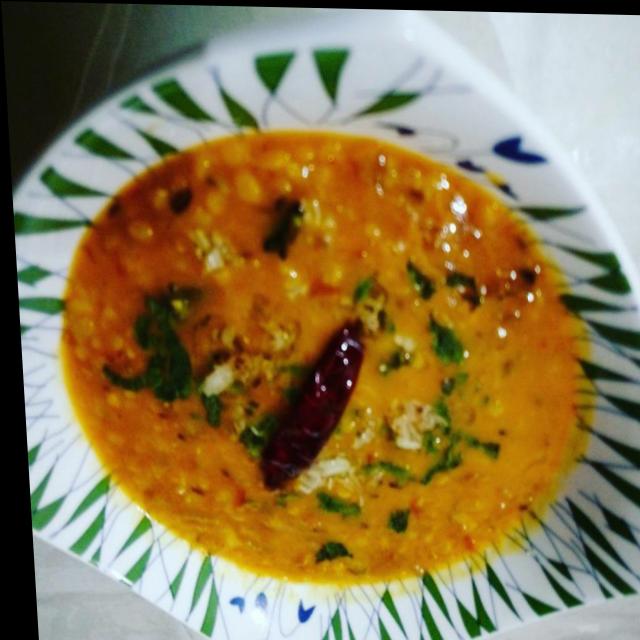
Dish: dal_makhani